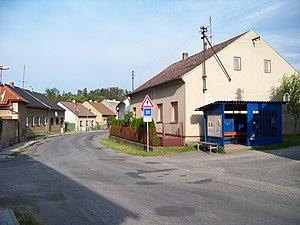
Trubín est une commune du district de Beroun, dans la région de Bohême-Centrale, en Tchéquie. Sa population s'élevait à 504 habitants en 2020.